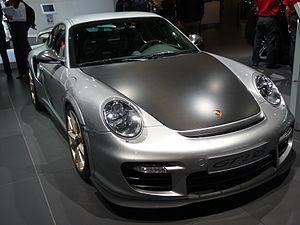
Une Porsche 911 GT2 RS au mondial de l'automobile de Paris.